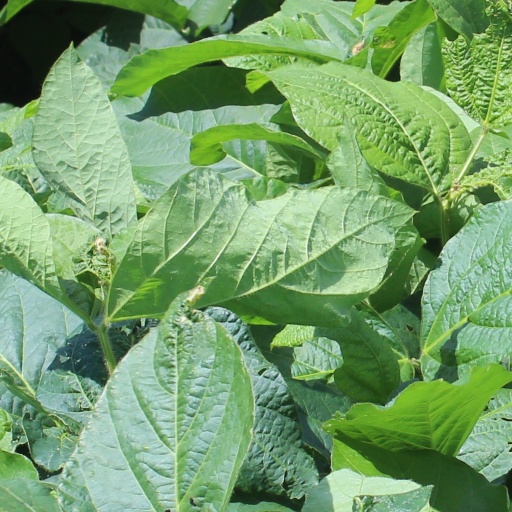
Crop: soybean